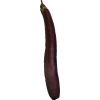
Label: Eggplant long 1